Kenneth Fearing

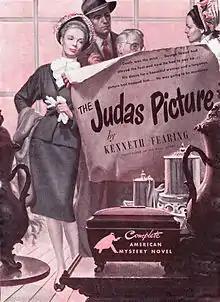
"The Big Clock" first appeared in an abridged form in "The American Magazine" as "The Judas Picture" (October 1946)

He worked for 14 months on his most well-known novel, "The Big Clock" (1946), whose protagonist, an editor for a crime magazine, is put in charge of a murder investigation by his boss—but both men had had a relationship with the murdered woman. The novel was more successful than his prior efforts artistically and commercially, with an engaging plot and more character depth. Alan M. Wald, an historian of the American Left, calls it "a psychosexual "roman noir" stressing the sinister effect of market segmentation in the publishing industry". It was critically well-received, and was popular enough that a Bantam paperback and an Armed Services Edition soon followed. It remains in print. The novel was developed into a film of the same name in 1948, and again in 1987 ("No Way Out"). The novel earned Fearing $60,000 from republication and film rights. His financial success was short-lived, as income from the novel dried up due to the unfavorable contracts that he had negotiated himself.